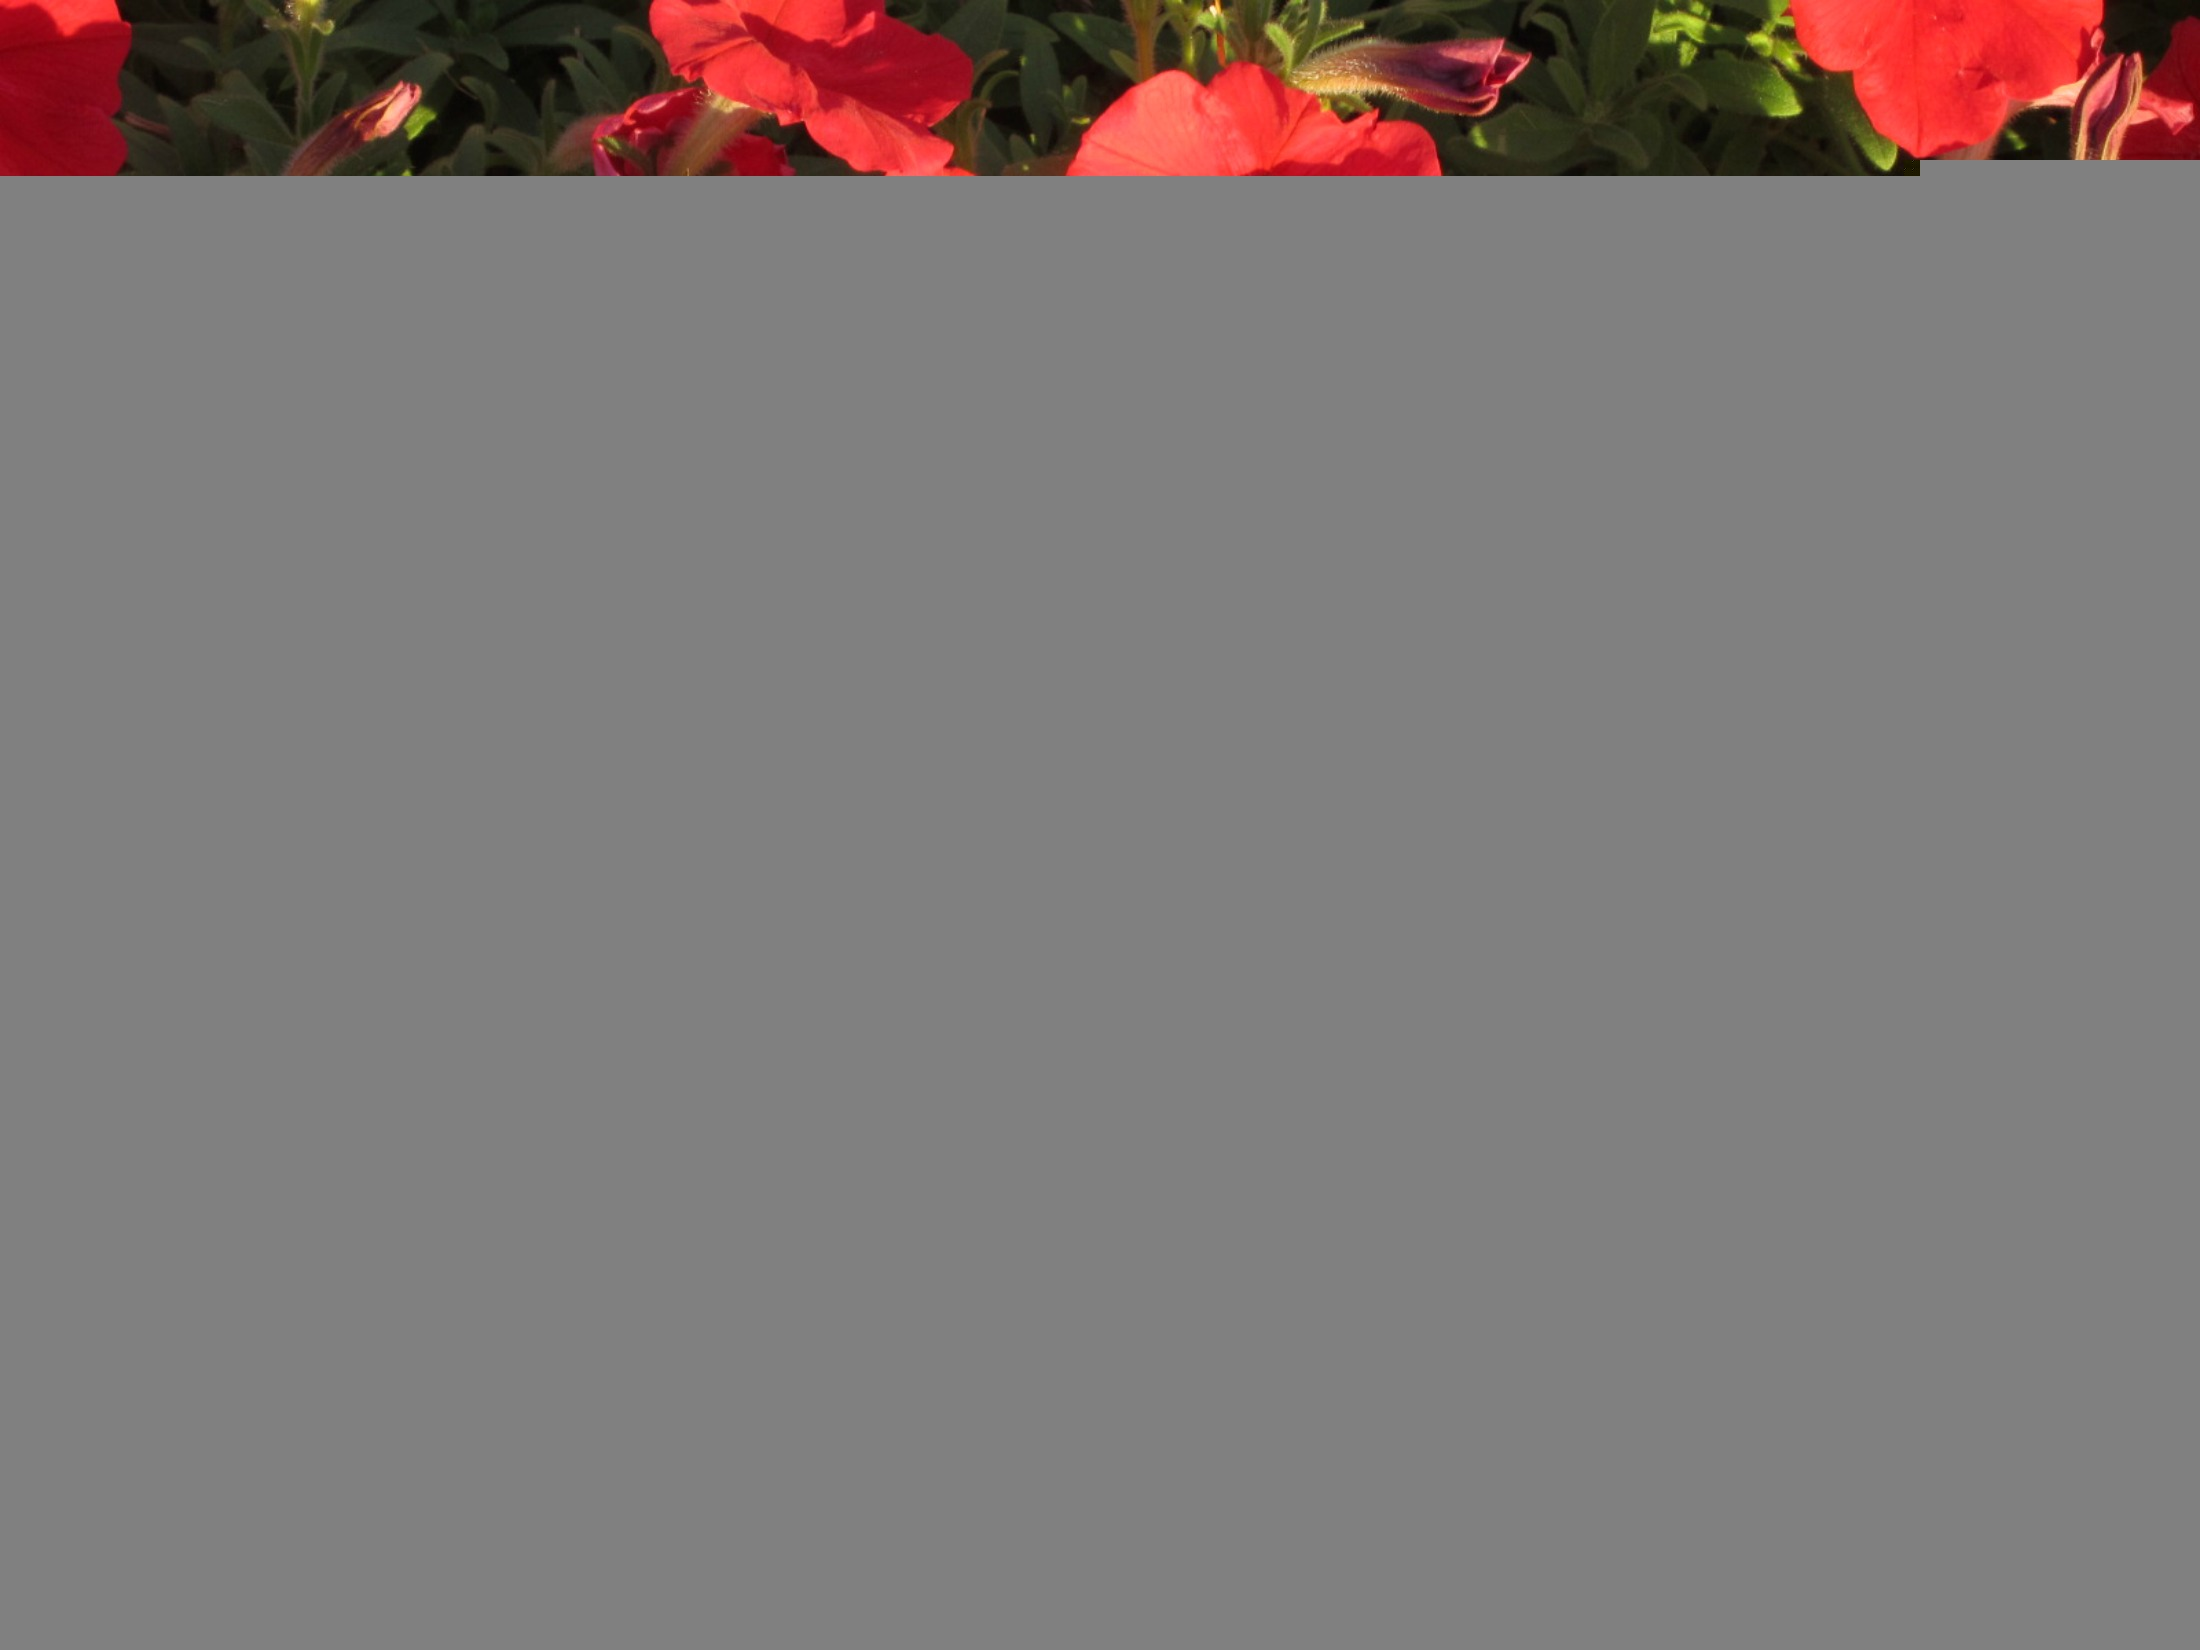
blossom, stem, leaf, bloom, floral, environment, red, herb, natural, curtain, botany, agriculture, decor, botanical, material, plants, flowers, interior design, flower bed, textile, outdoors, vegetation, petals, wildflowers, petunia, horticulture, organic, window treatment, red petunia, theater curtain